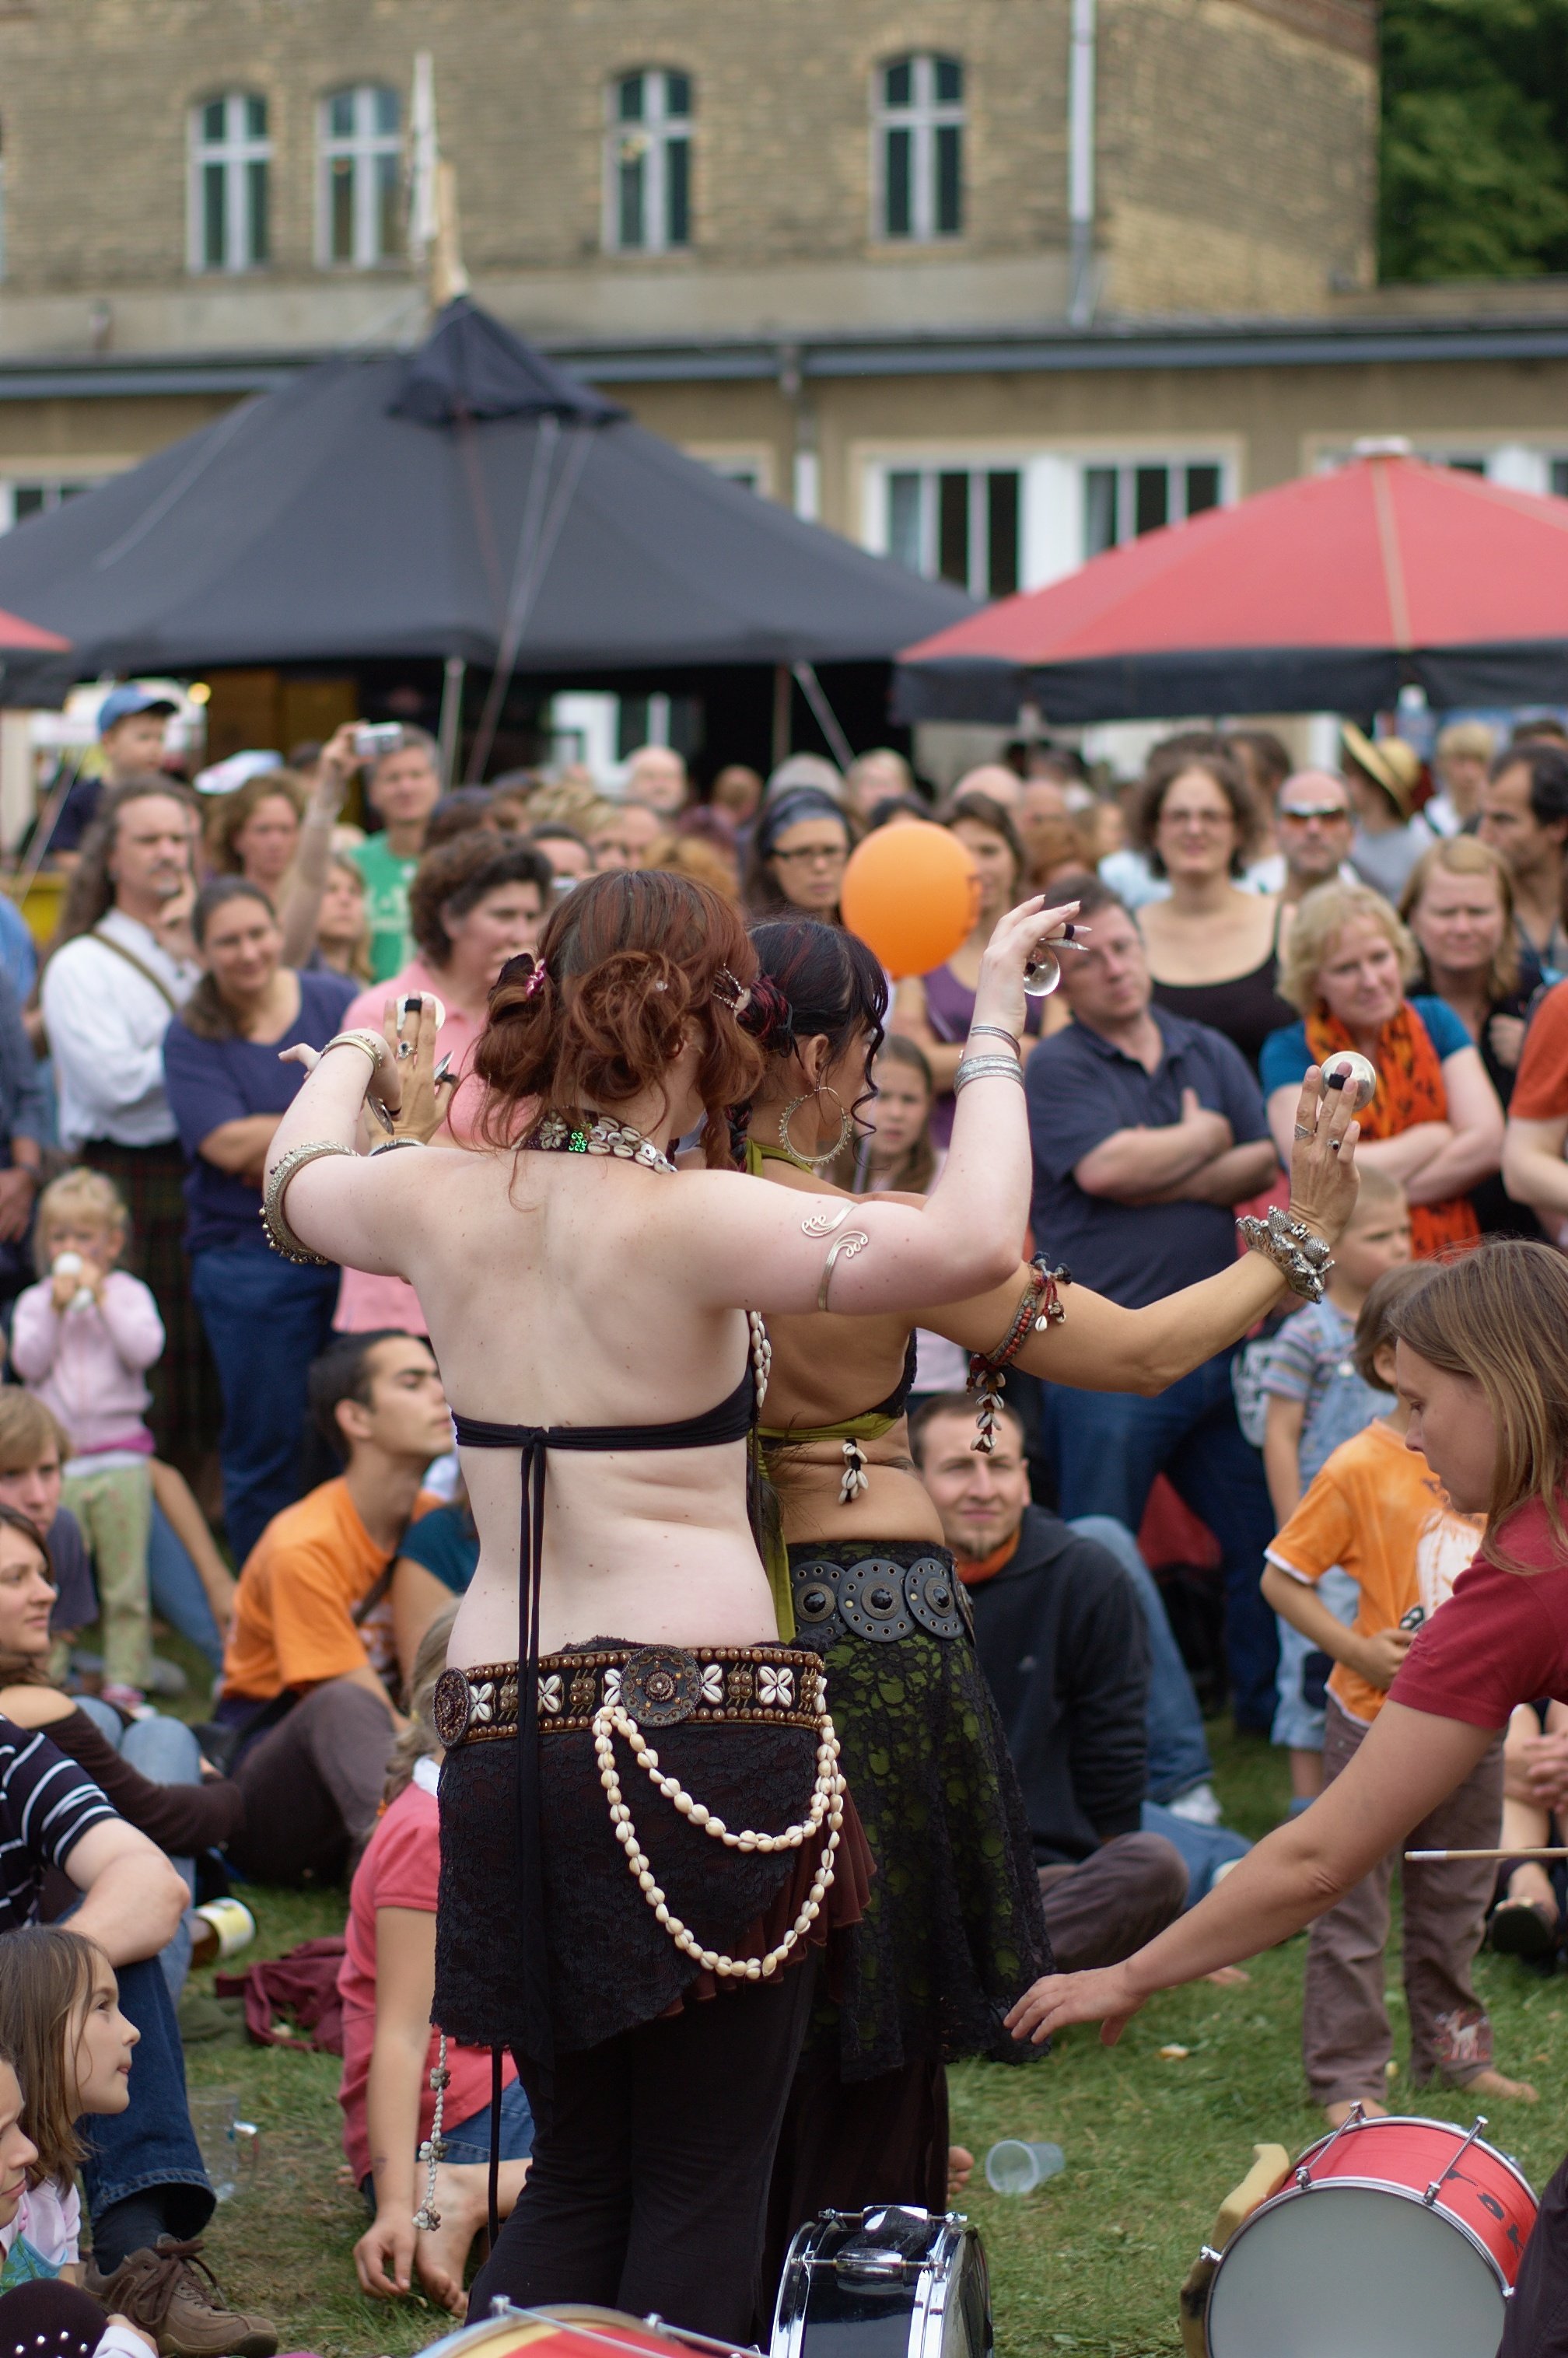
crowd, festival, 50mm, rawtherapee, germany, deutschland, berlin, pentax, lenstagged, steffenzahn, k100d, justpentax, iamflickr, pankow, rakatak, fa50, fa50mm, smcpentaxfa11450mm, pentaxfa50mm, smcpfa50mmf14